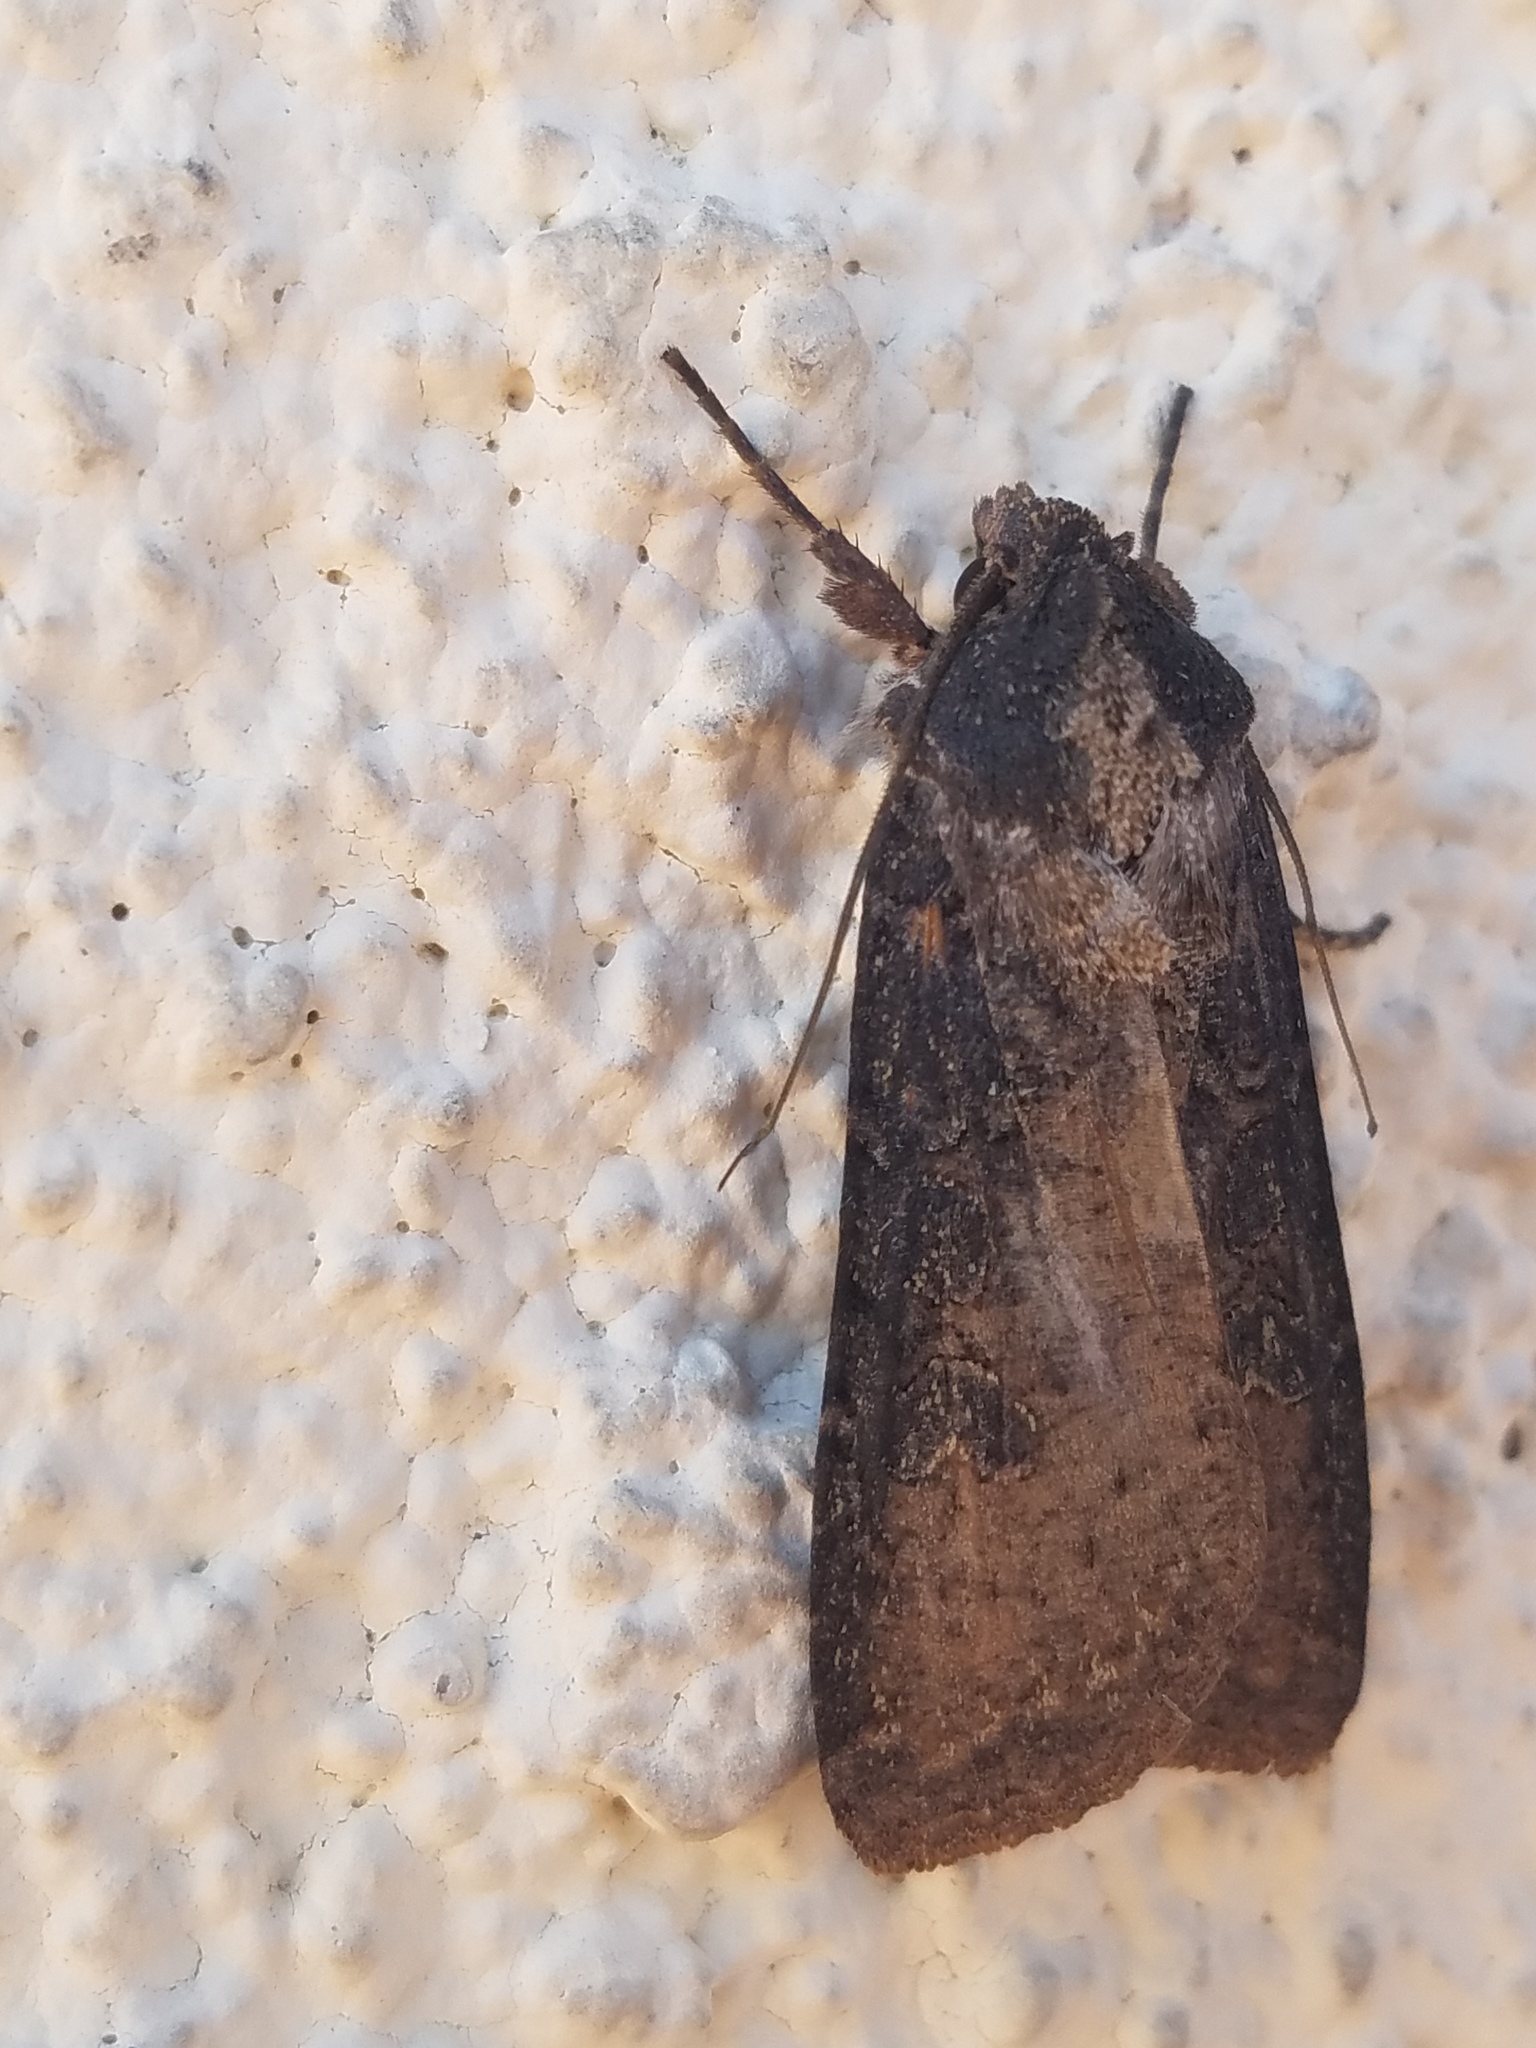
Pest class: cutworms